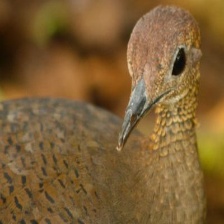
Species: GREAT TINAMOU
Scientific name: TINAMUS MAJOR